John Armleder

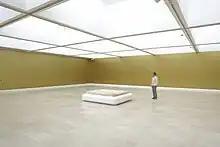
Furniture sculpture (2007) by John Armleder, at Villa Arson, Nice, France

In 1969, with Patrick Lucchini and Claude Rychner, Armleder founded the "Groupe Ecart" in Geneva, from which stemmed the Galerie Ecart and its associated performance group and publications. The "Groupe Ecart" was particularly important in Europe during the 1970s and 1980s, not only through its activity as an independent publishing house, but also because it introduced in Switzerland—and sometimes in Europe—a large number of notable artists, including Joseph Beuys and Andy Warhol. Armleder was later associated with the "Neo-Geo" artistic movement in the 1980s.